Seema Sastri

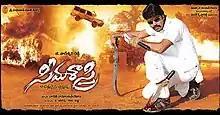

Seema Sastri is a 2007 Indian Telugu-language action comedy film directed by G. Nageswara Reddy. It stars Allari Naresh and Farjana. The film was released theatrically on 16 November 2007. It received mixed reviews from critics, who praised the humour, action sequences, and songs, but criticized the writing. It was later remade in Kannada as "Super Shastri" (2012). It was dubbed into Hindi as "Guru Mahaguru".